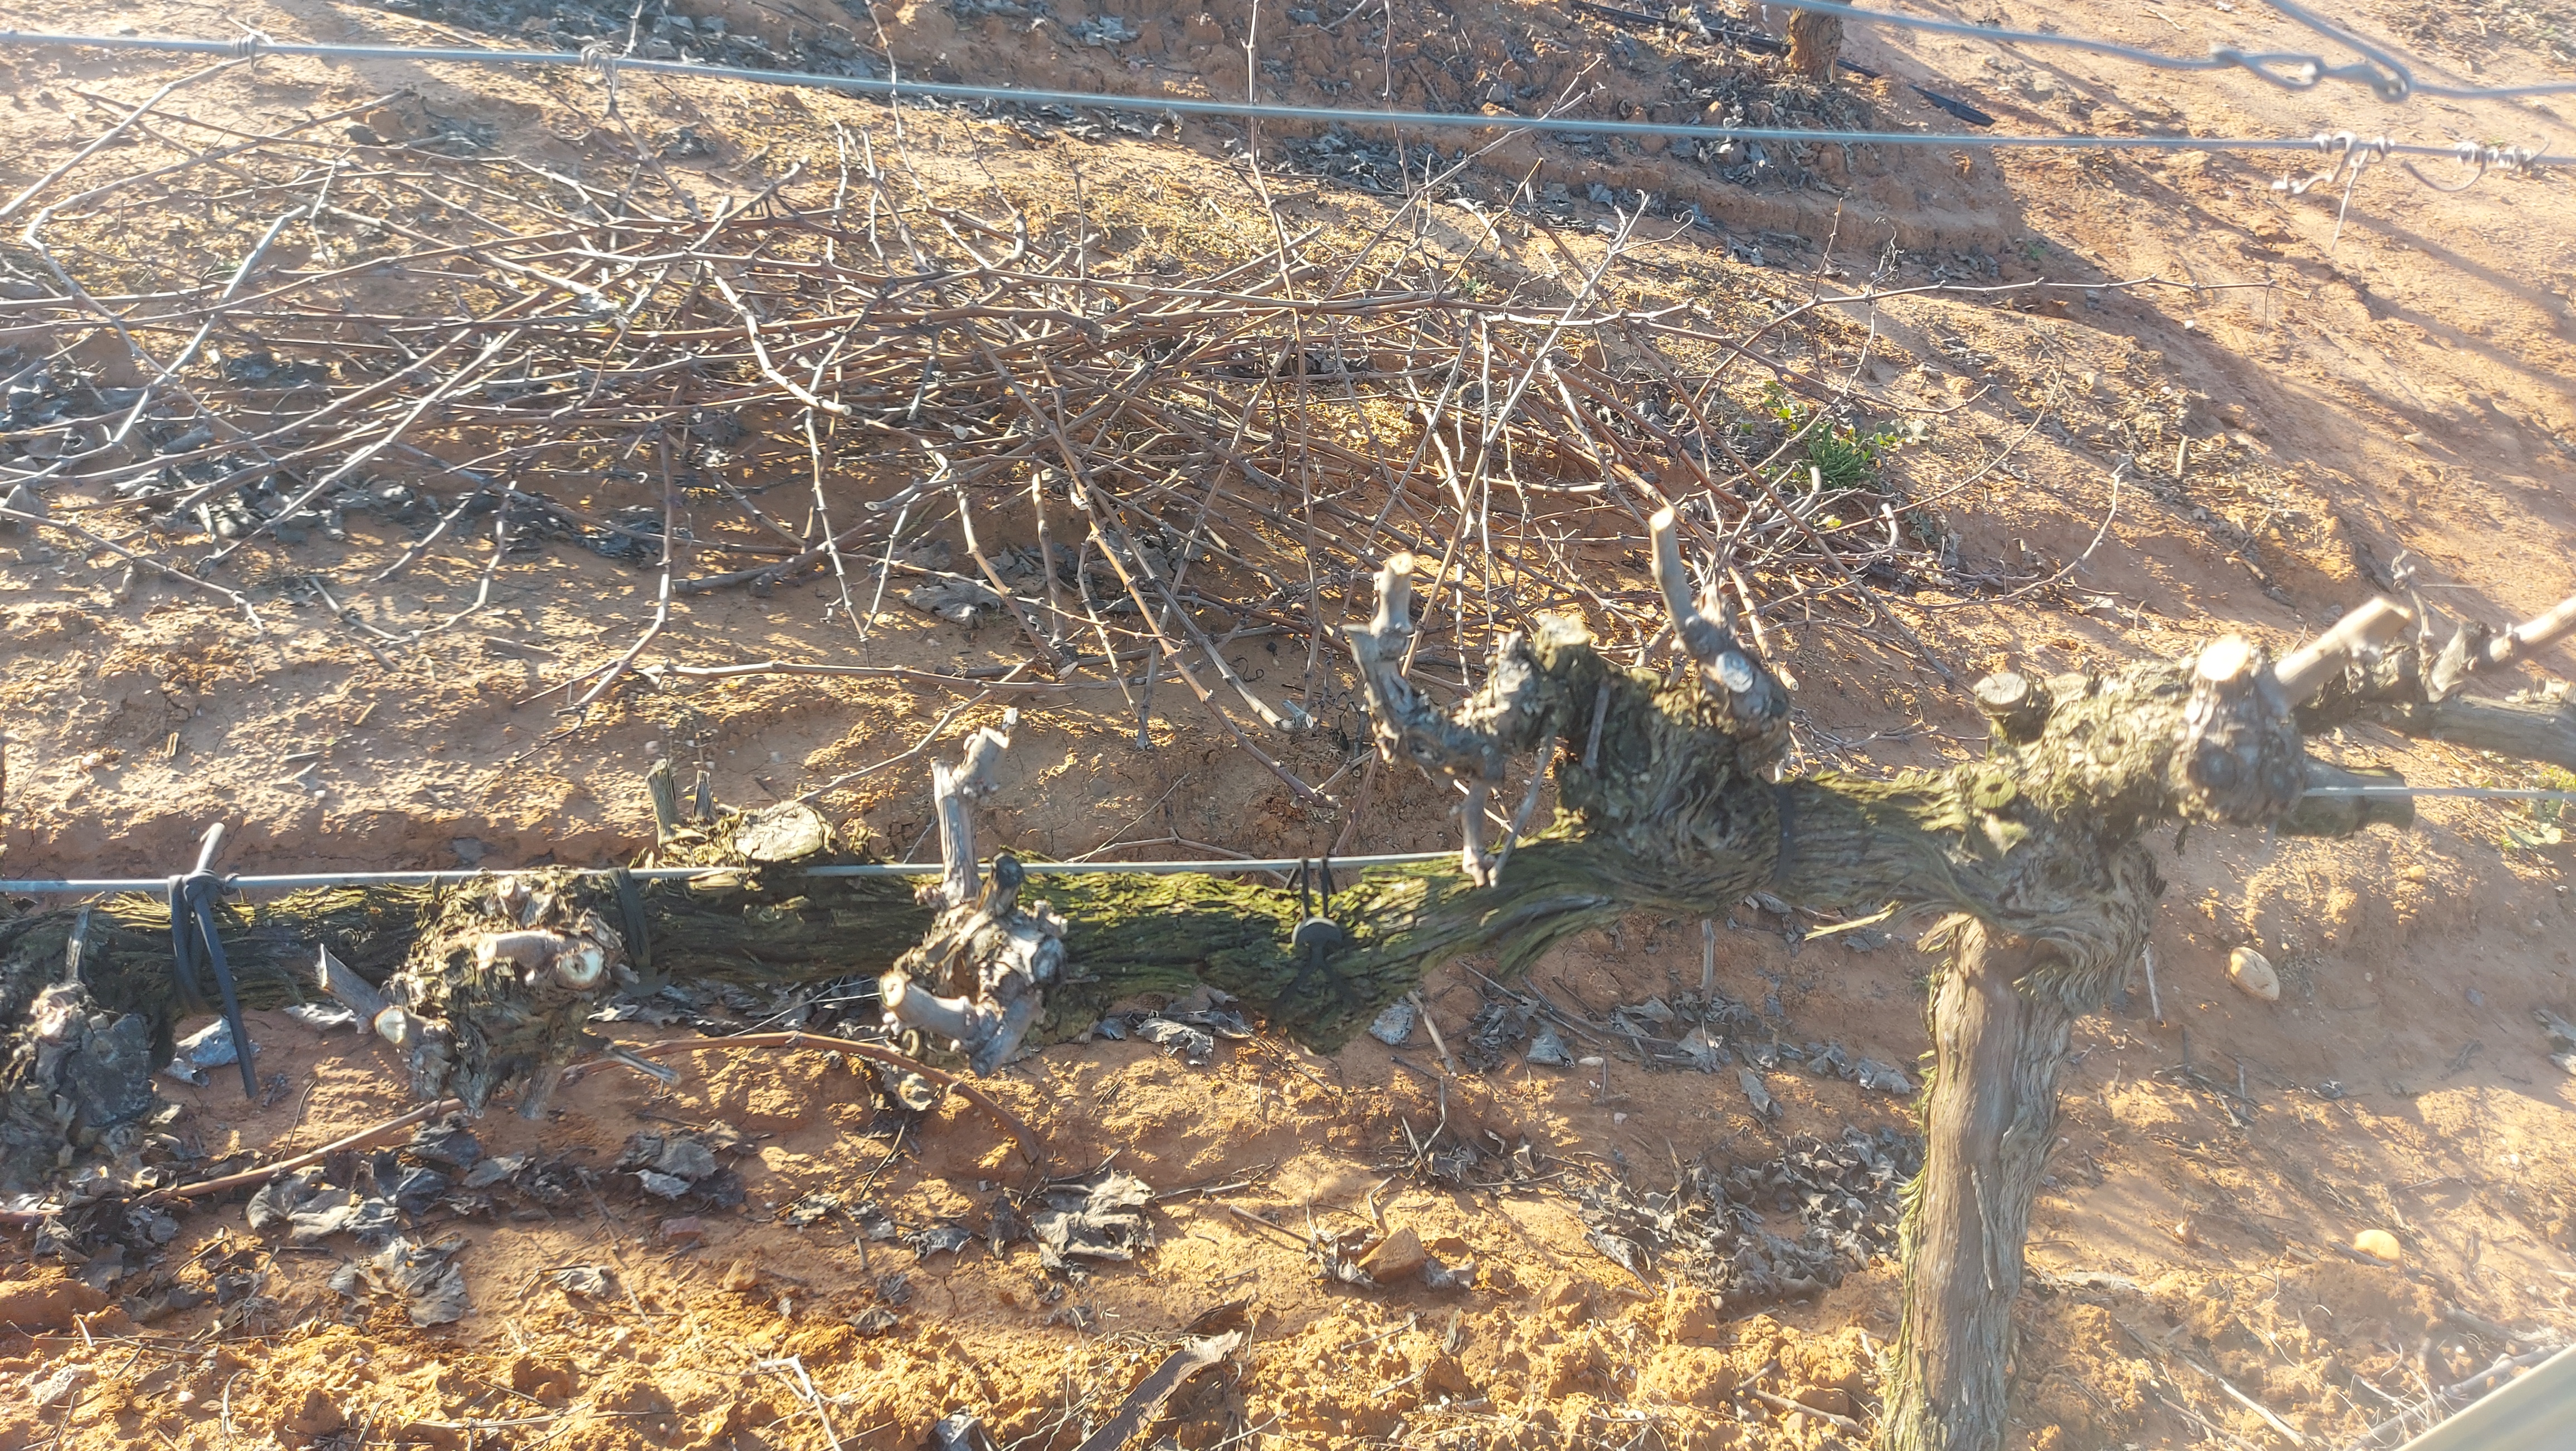
Unpruned shoots: 1
Pruned shoots: 8
Trunks: 1